24th Pursuit Group

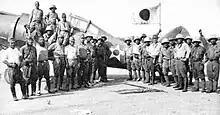
Captured Japanese photo of a 34th Pursuit Squadron P-35A sized at Orani Airfield by Japanese Forces, 1942

In the days that followed, the 24th flew patrol and reconnaissance missions in various areas. The 3d and 34th squadrons were combined to cover the southern part of Luzon. The 17th and 20th were used to cover the northern part of the Island. The 21st was non-operational. However, occasional attacks were made in the course of these reconnaissance missions. Lt. Wagner, while performing a reconnaissance mission over Aparri, strafed the captured airport there and shot down four enemy aircraft in the area. The strafing also destroyed a number of aircraft on the ground. Lt Mahoney, on a reconnaissance mission over Legaspi, strafed the airport there and destroyed several enemy aircraft on the ground. He also destroyed the enemy radio station as well as a fuel dump.